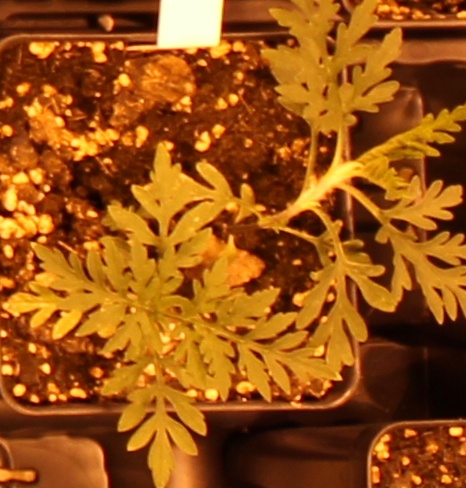
Label: Ragweed